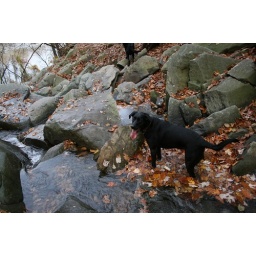
Taking a breather while standing in a pool of water and leaves. Potomac River is in upper left corner.